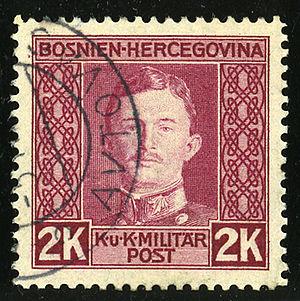
Avtovac est un village de Bosnie-Herzégovine. Il est situé dans la municipalité de Gacko et dans la République serbe de Bosnie. Selon les premiers résultats du recensement bosnien de 2013, il compte 294 habitants.